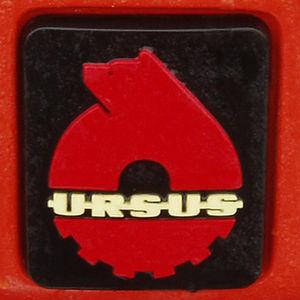
"La société Ursus SA, anciennement ""Przemysłowe Towarzystwo Udziałowe"" était un groupement d'entreprises industrielles et mécaniques polonaise implantée dans le quartier d'Ursus à Varsovie. Au lendemain de la Seconde Guerre mondiale, la société s'est reconvertie dans la production de tracteurs agricoles.